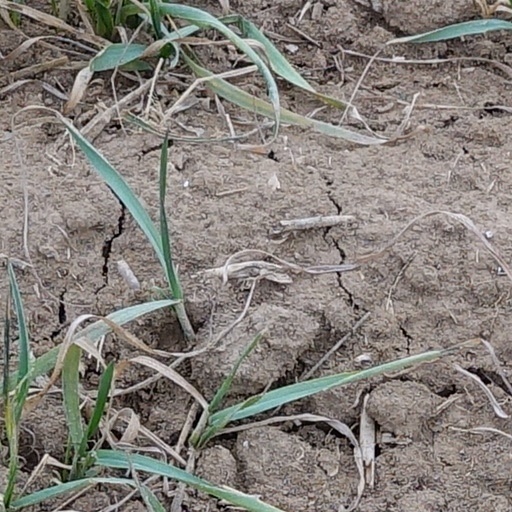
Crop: wheat